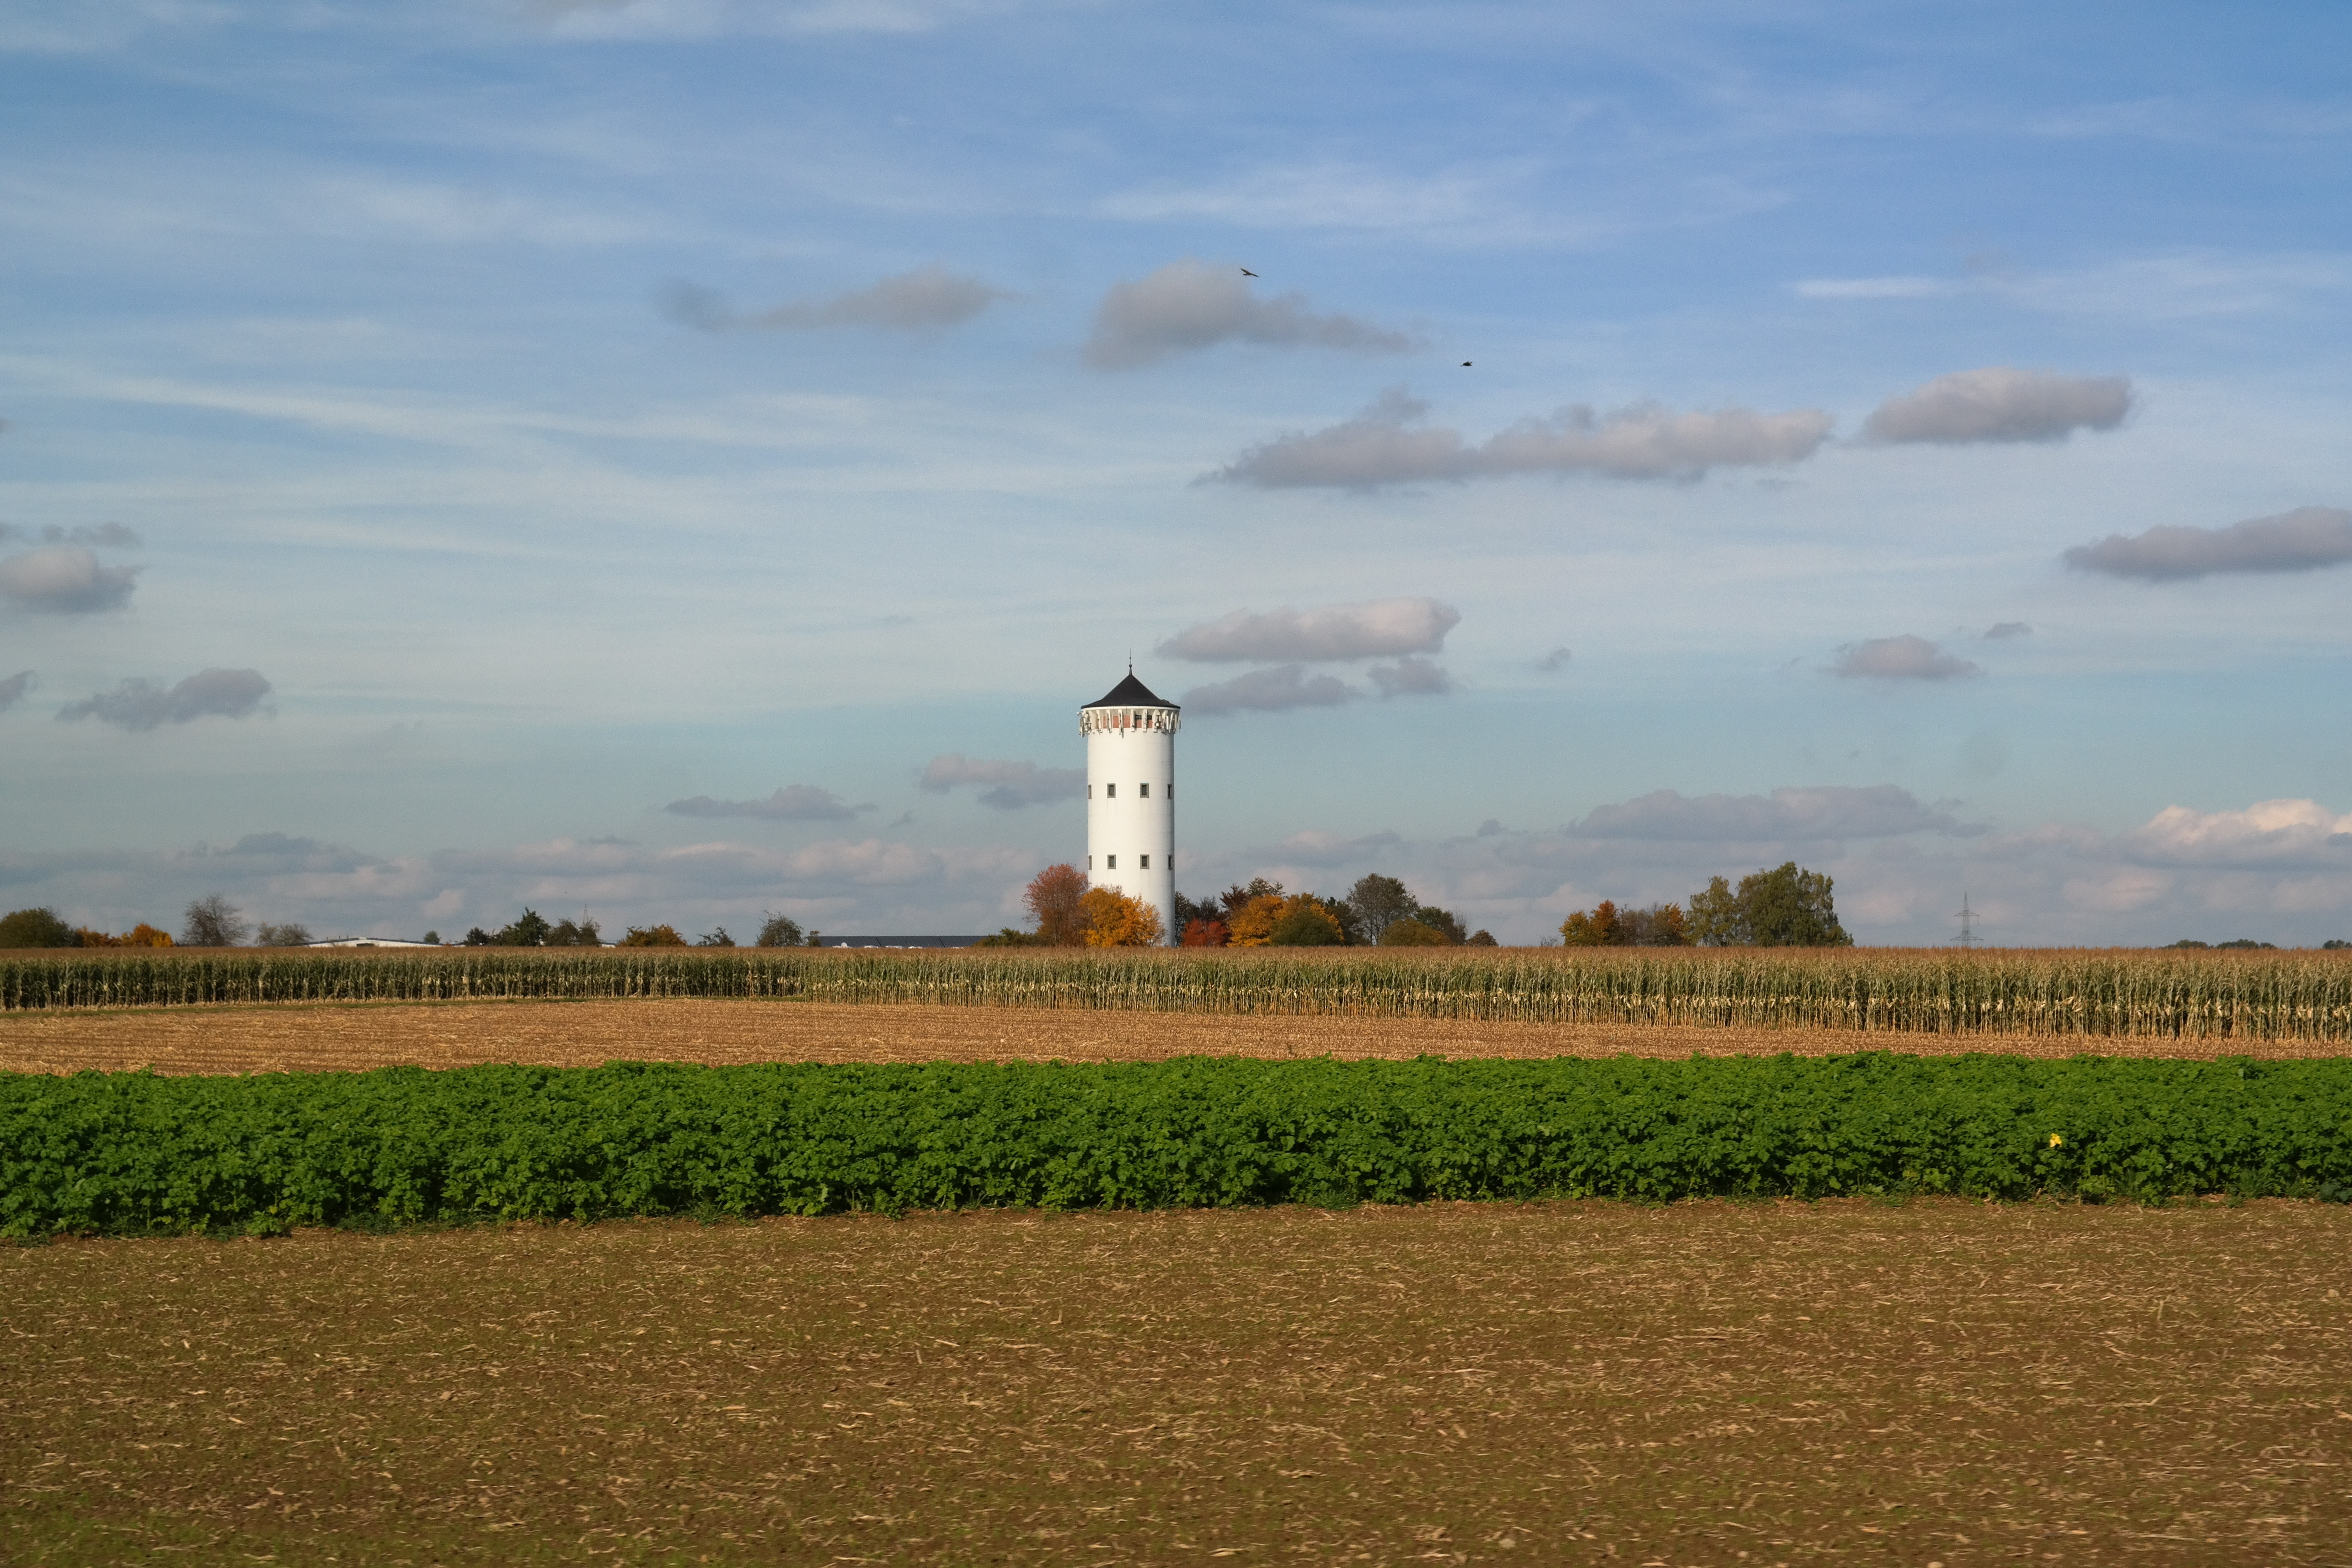
landscape, coast, water, horizon, marsh, cloud, lighthouse, architecture, sky, white, field, farm, prairie, morning, hill, windmill, wind, building, tower, crop, agriculture, plain, storage, water tower, fields, polder, grassland, wetland, steinberg, steppe, rural area, paddy field, drinking water, reported, water storage, swabian alb, water supply, operating structure, natural environment, elevated tank, national water supply, new water tower